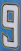
Number: 9